Tania Sánchez

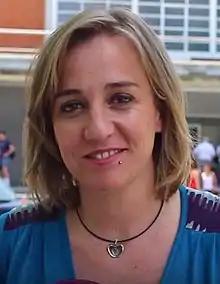
Tania Sánchez in 2016

Tania Sánchez Melero (born 29 April 1979) is a Spanish politician. She was United Left member in the Assembly of Madrid until she left the party on 4 February 2015. She was again elected for the Assembly in 2019 as a member of Más Madrid. From 2016 to 2019 she was MP for Podemos.